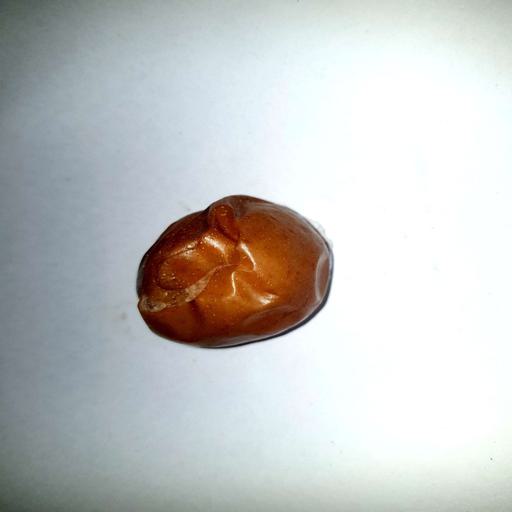
Label: bruised